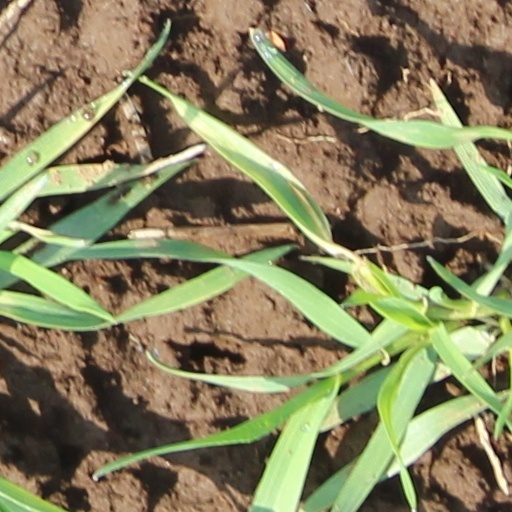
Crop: wheat